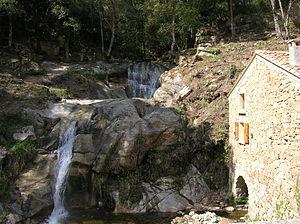
Le Cruzzini est une petite rivière française qui coule dans le département de la Corse-du-Sud, en région Corse, et conflue en rive gauche dans le fleuve côtier le Liamone.